Question: Please indicate a possible affordance area of the bed that can be used for sitting on
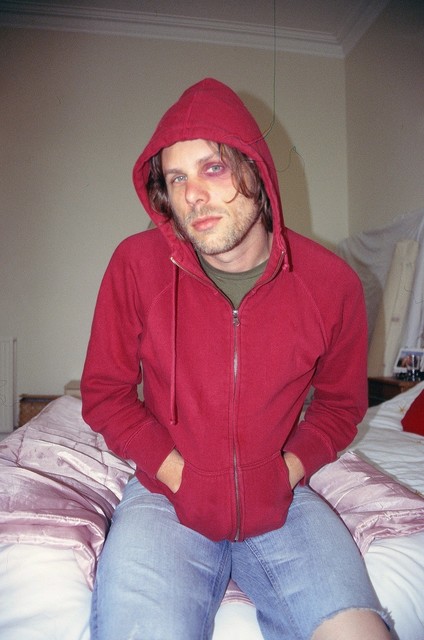
Answer: [1, 394, 424, 640]